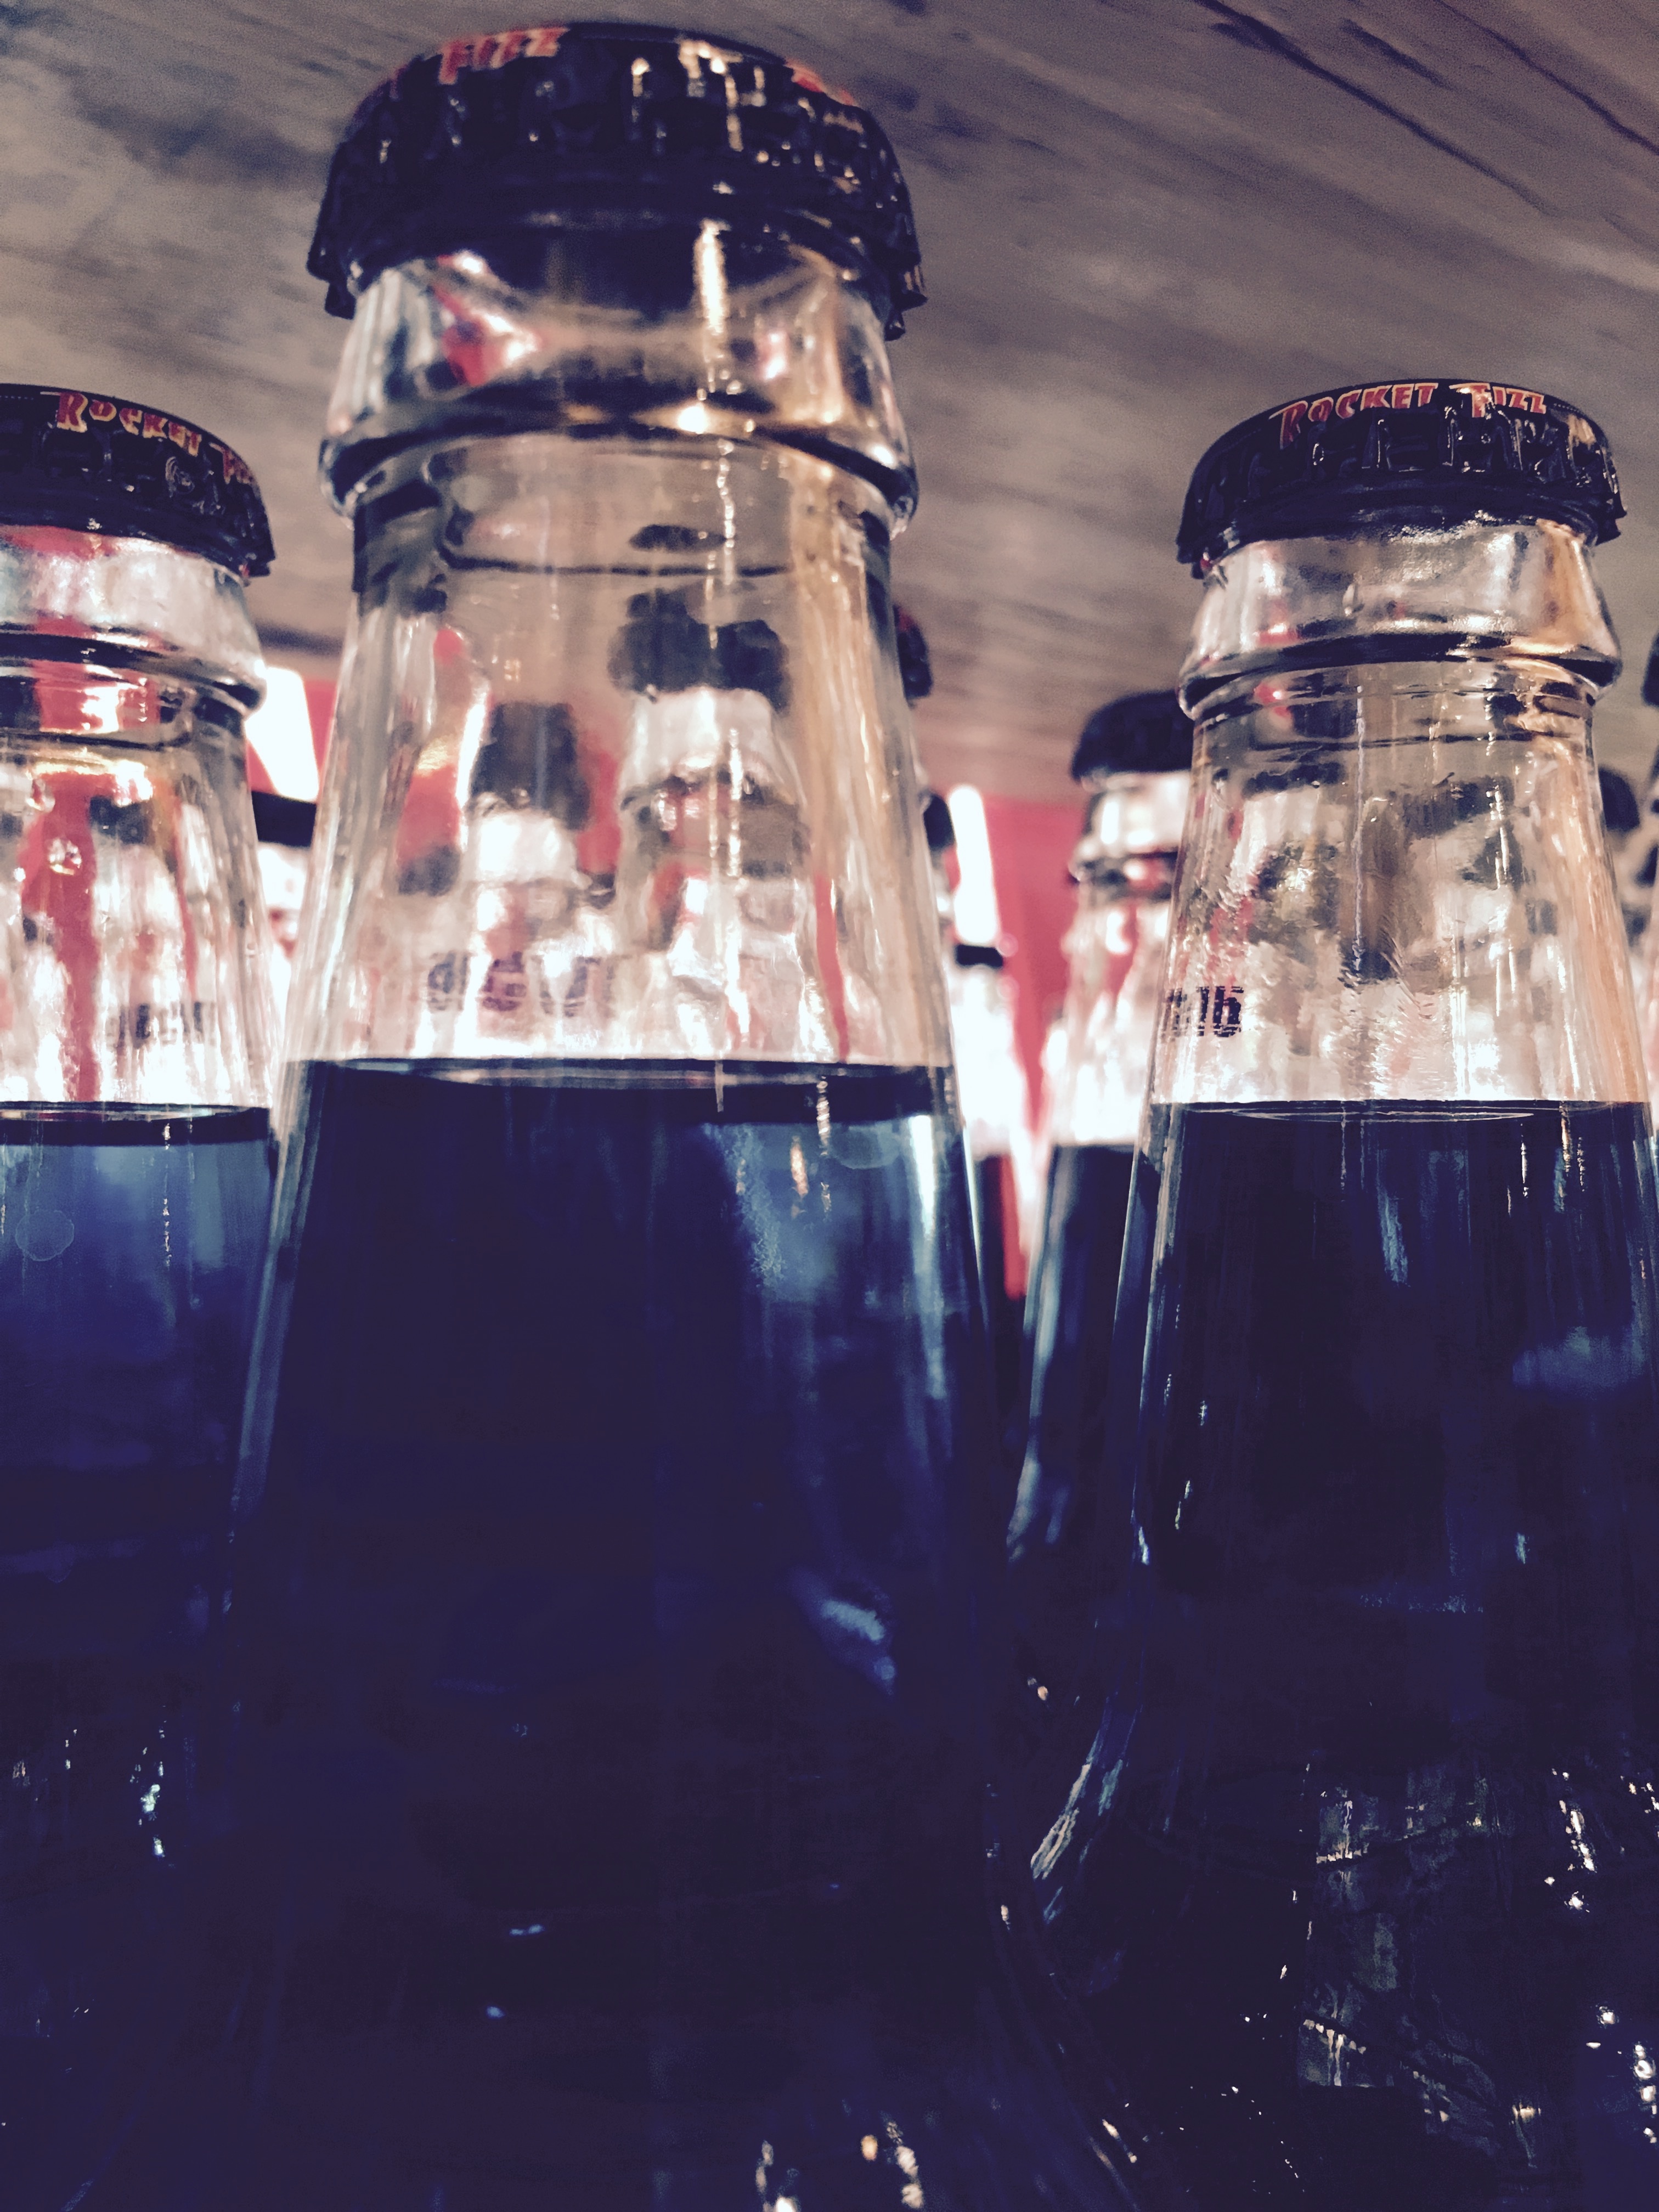
water, light, night, reflection, vehicle, drink, blue, lighting